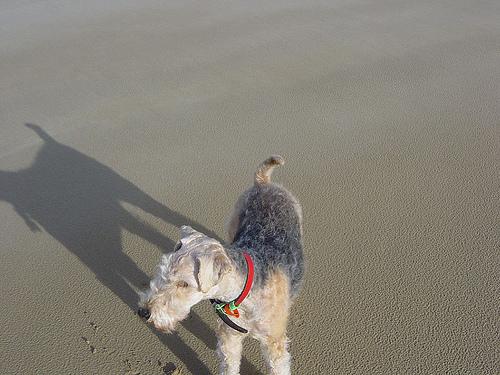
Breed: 216-n000017-Lakeland_terrier